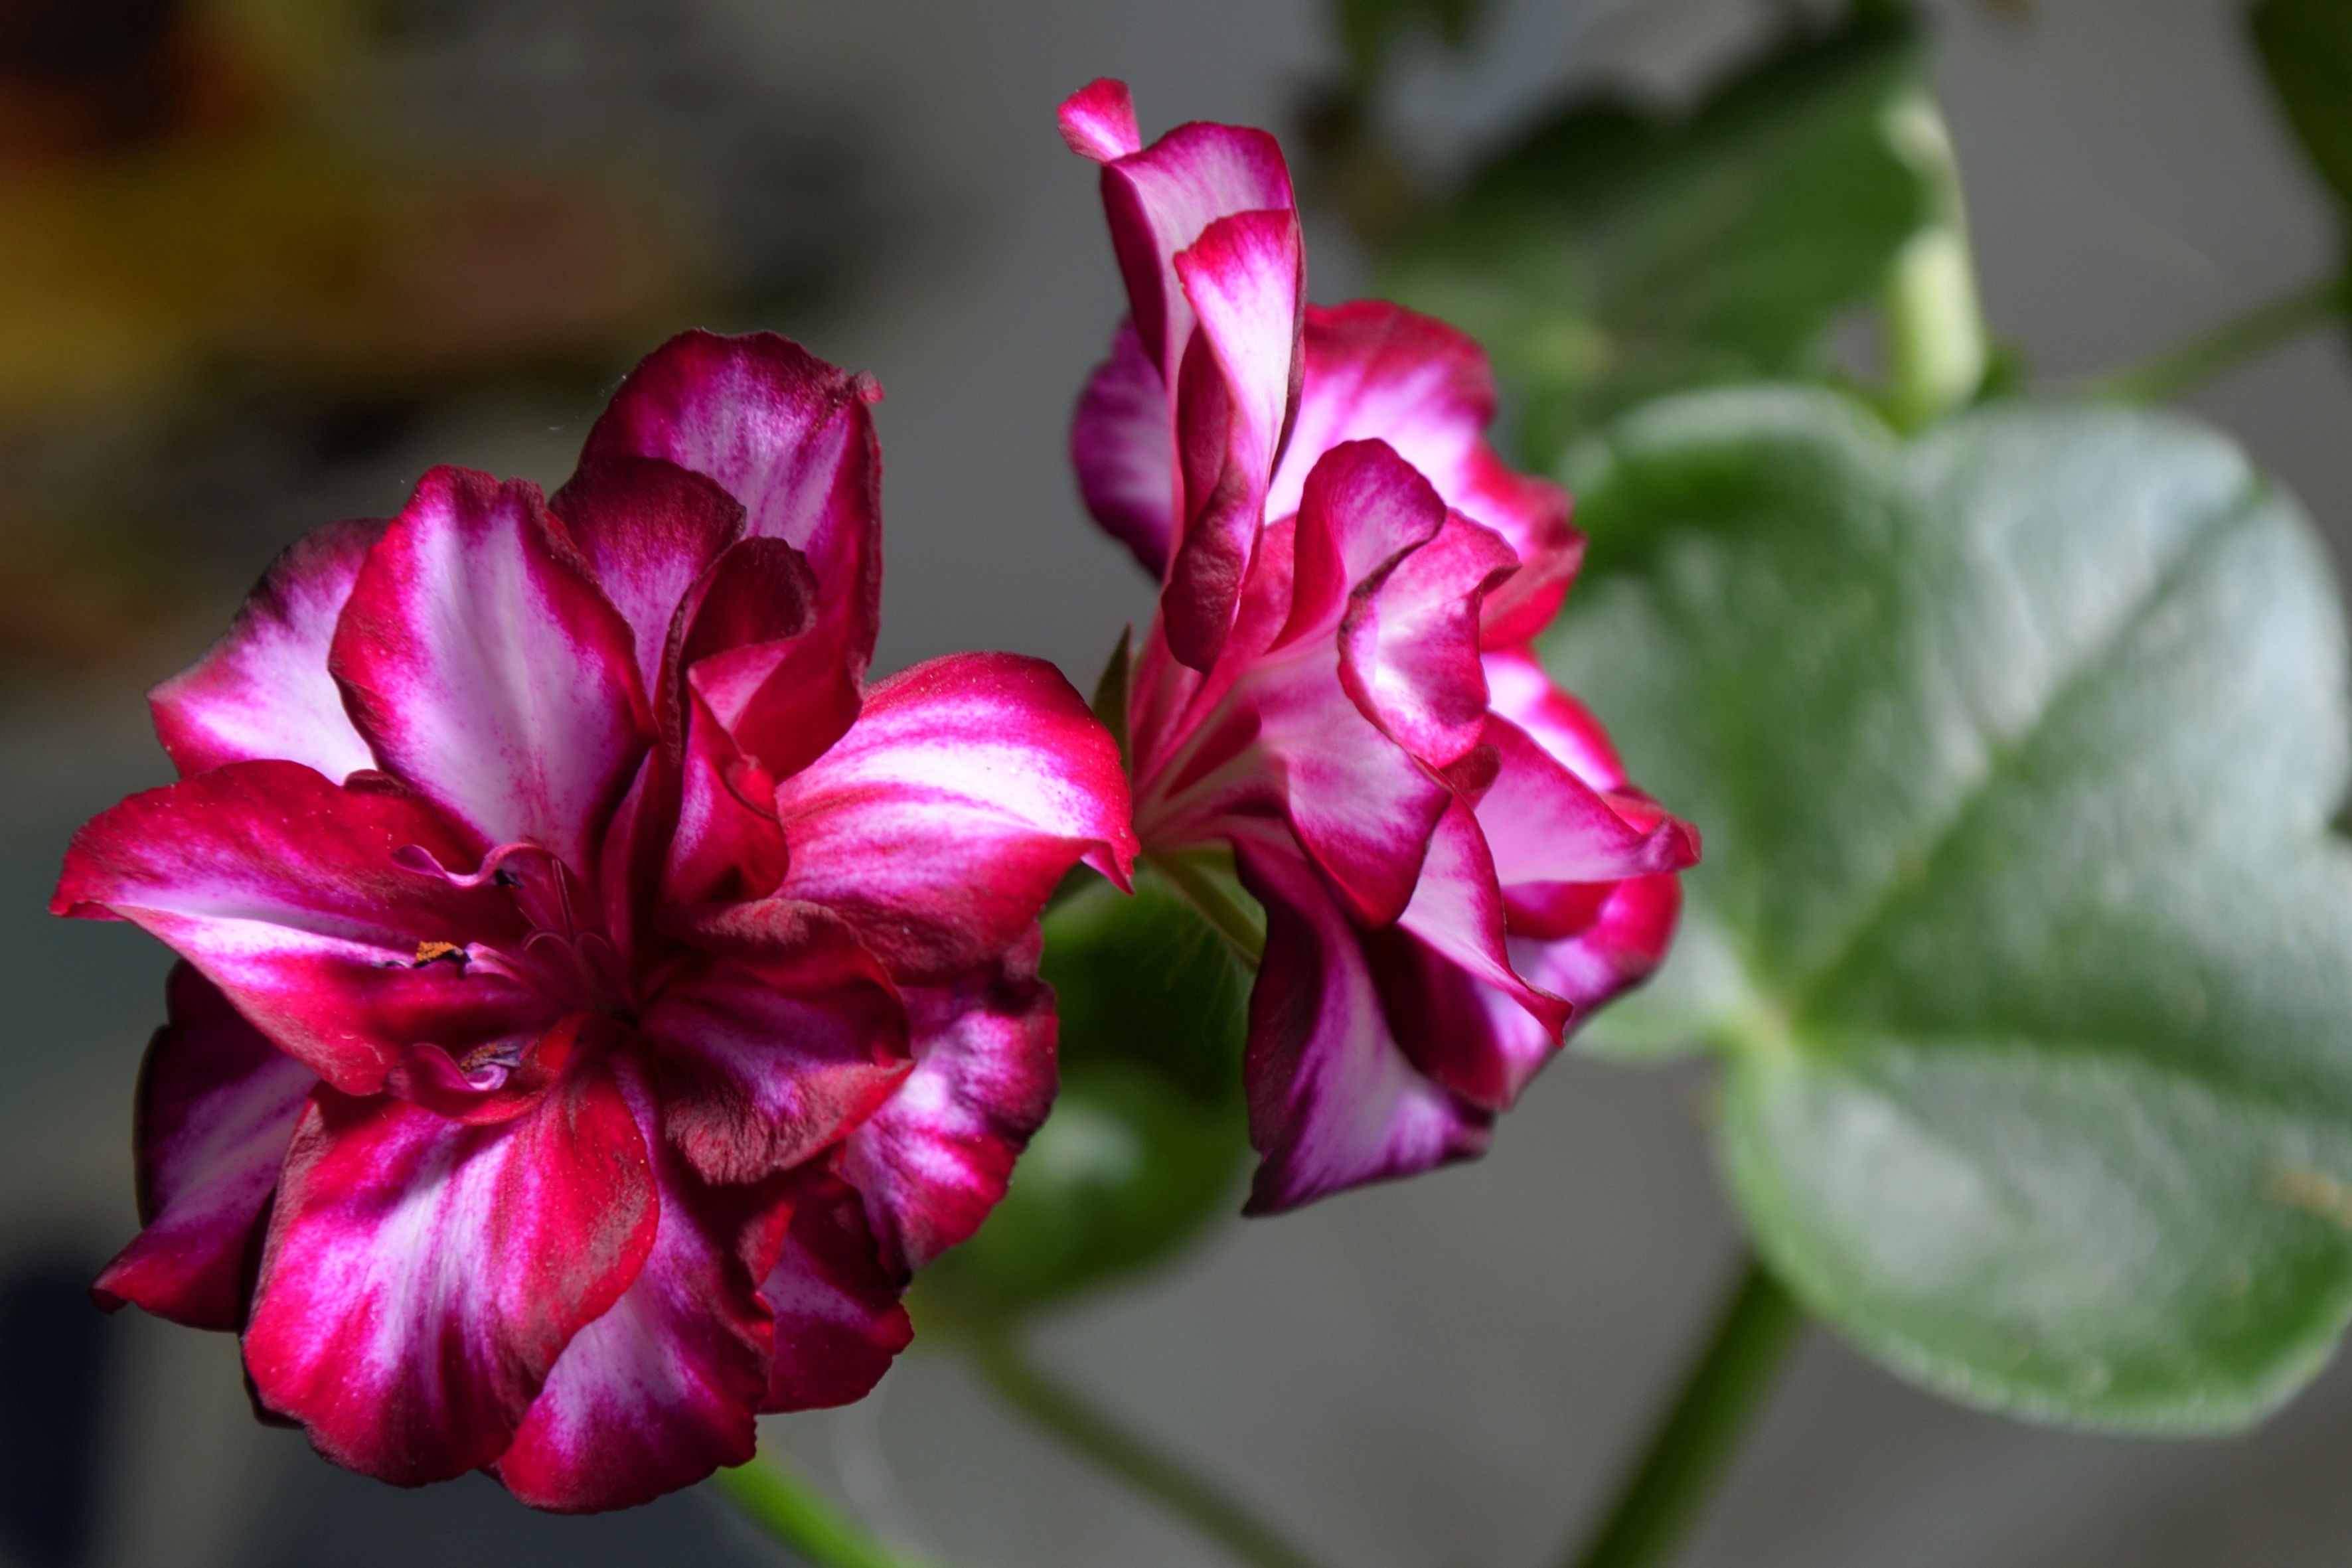
blossom, plant, flower, petal, bloom, botany, pink, flora, geranium, macro photography, flowering plant, balcony plant, edelgeranie, land plant